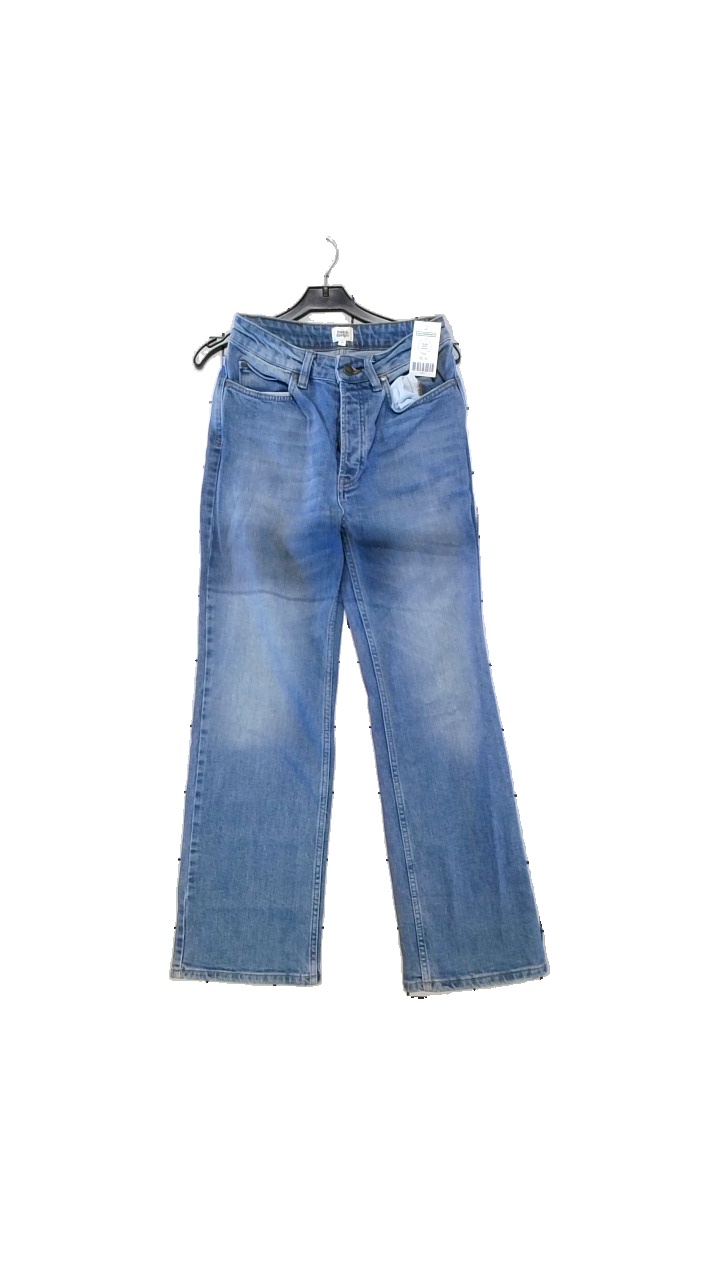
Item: Jeans (Unisex)
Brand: Twist & Tango
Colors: Blue
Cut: Loose
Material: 100% cotton
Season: All
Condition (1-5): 5
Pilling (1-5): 3
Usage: Reuse
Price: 50-100